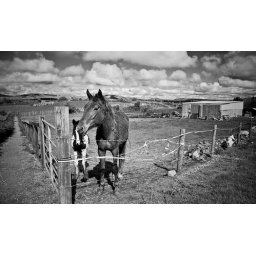
Young horse in a field with parent. Carrowmore, Sligo, Ireland.